Question: What color is bird's head?
Tambaya: Menene launin kan tsuntsun?
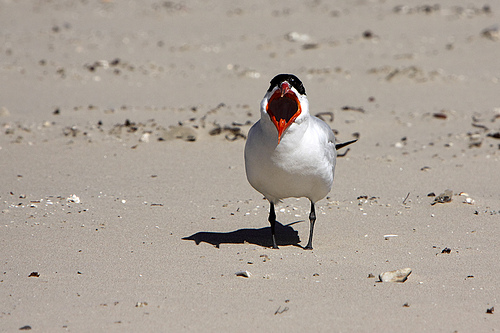
Answer: Black.
Amsa: Baƙi.